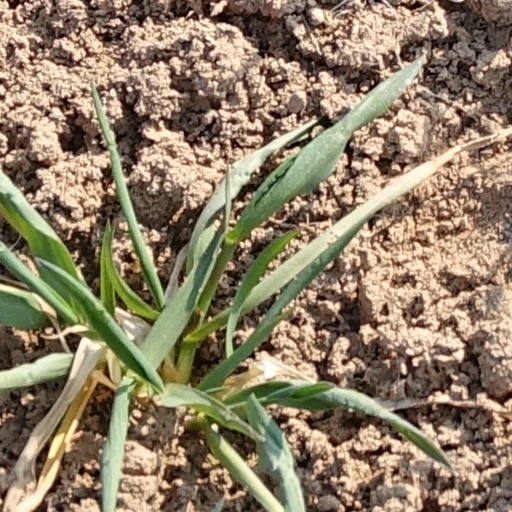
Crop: wheat